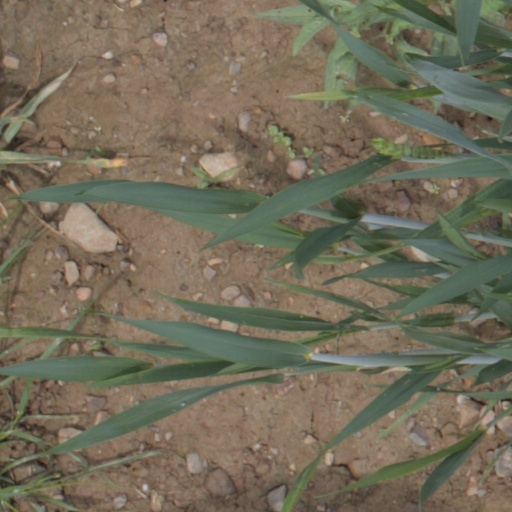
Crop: wheat